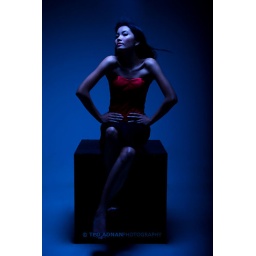
Hayda in red with cool electric blue background.